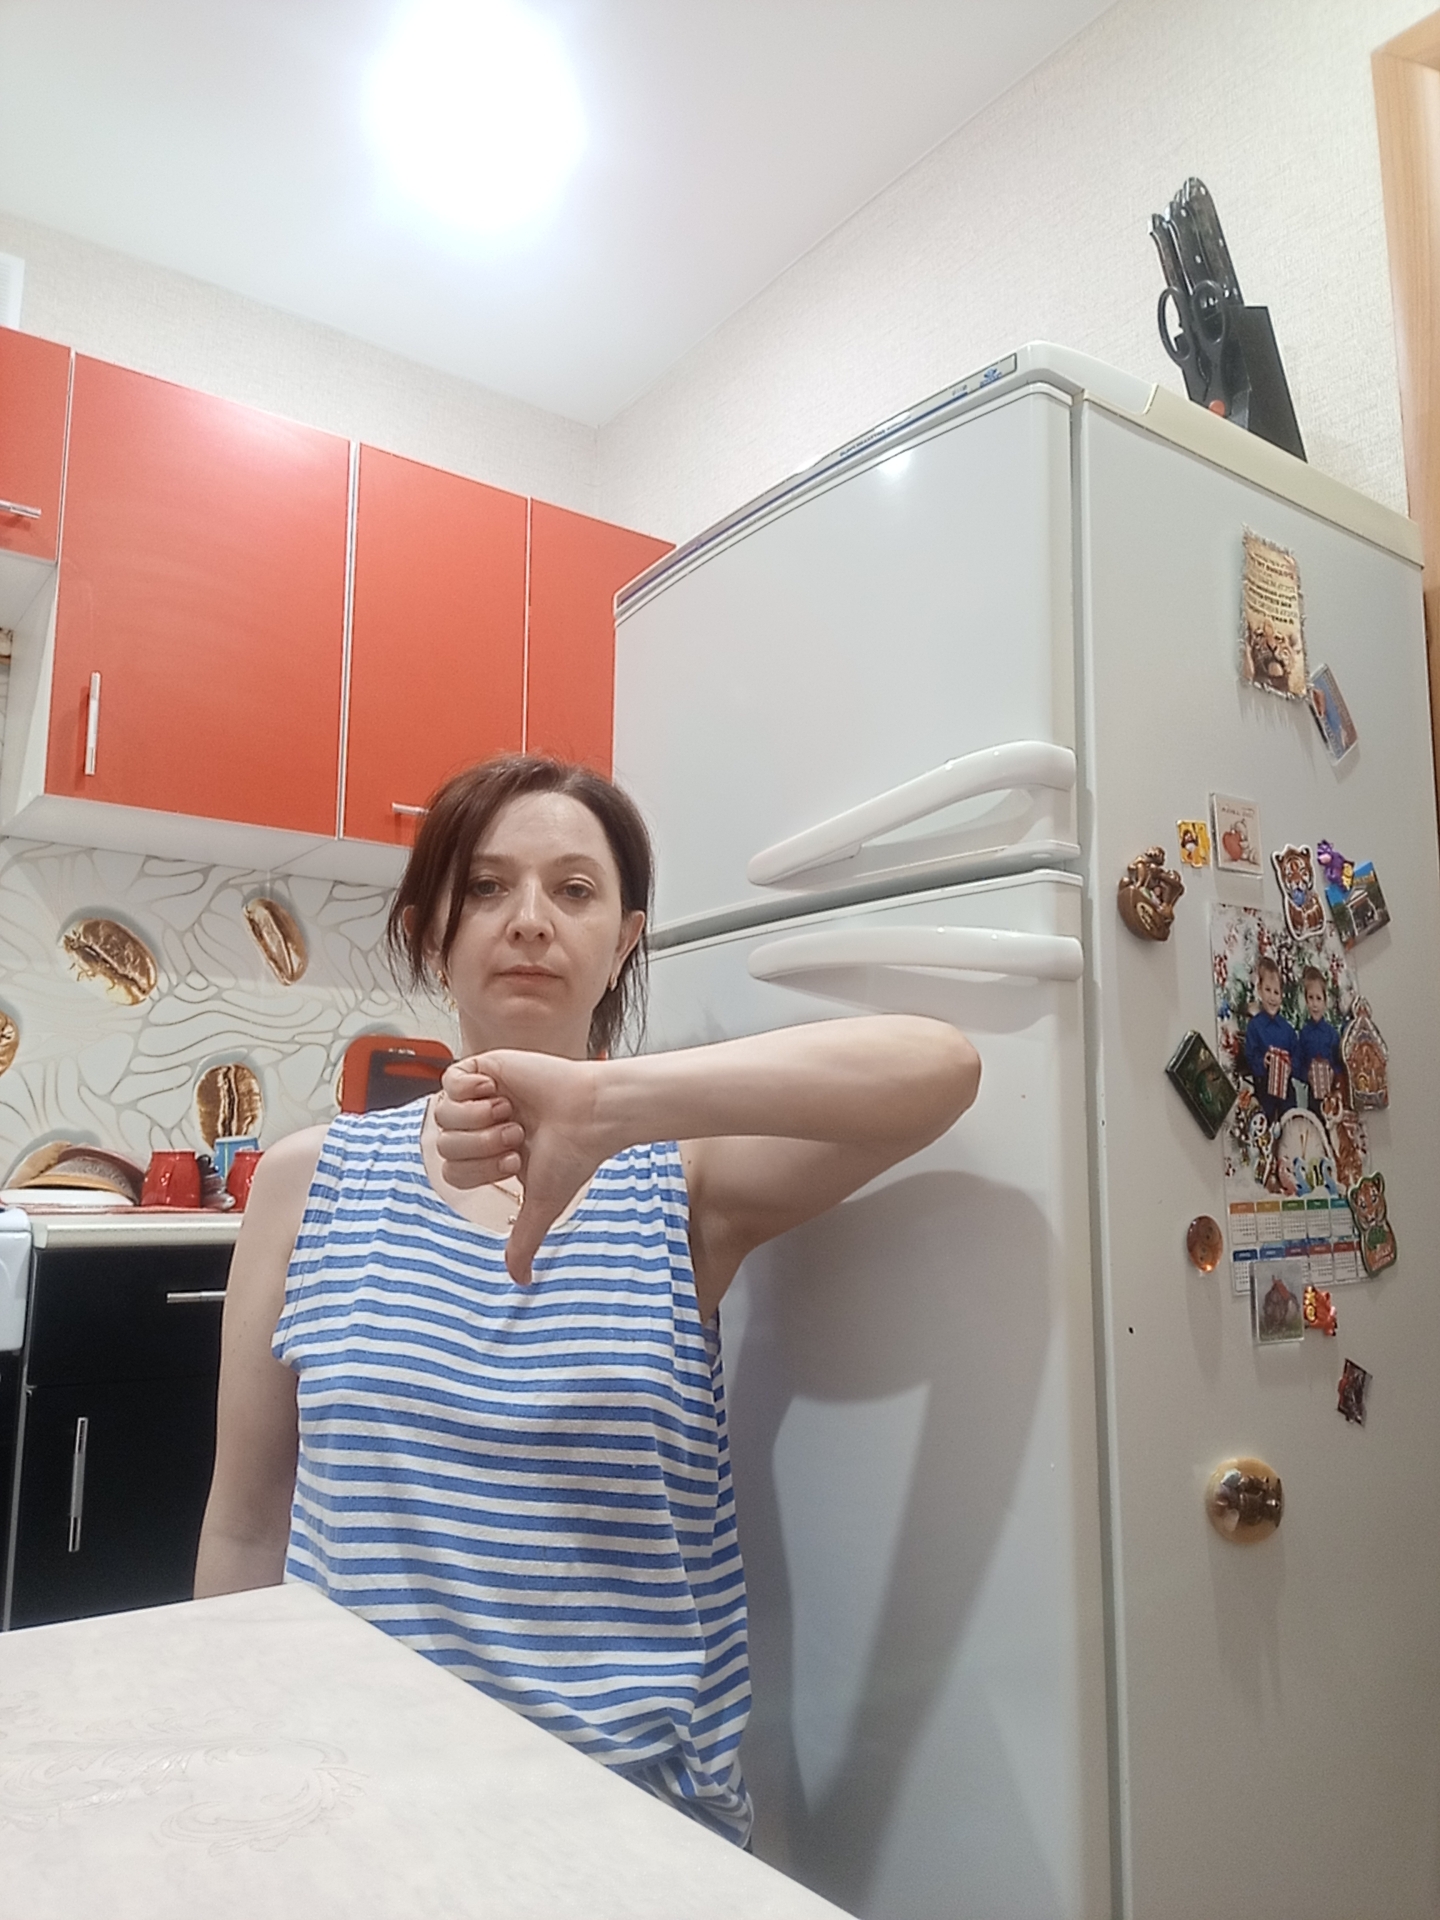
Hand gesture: dislike